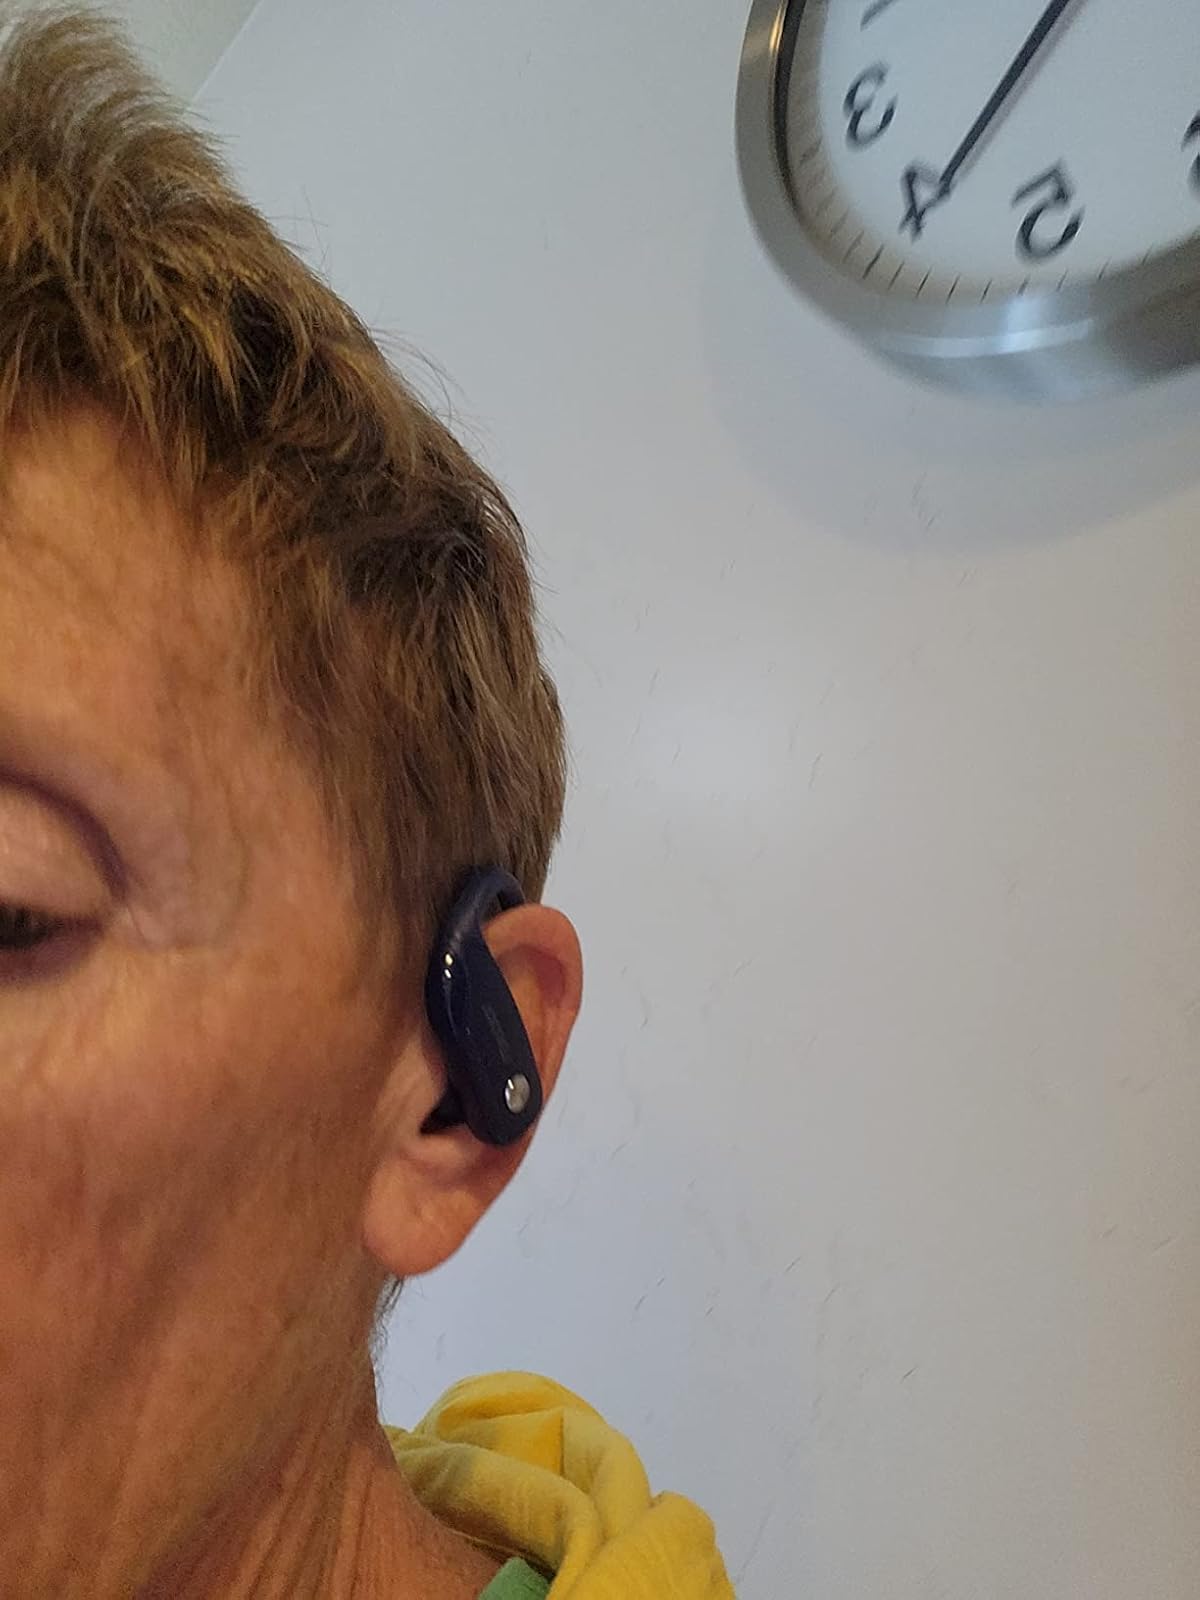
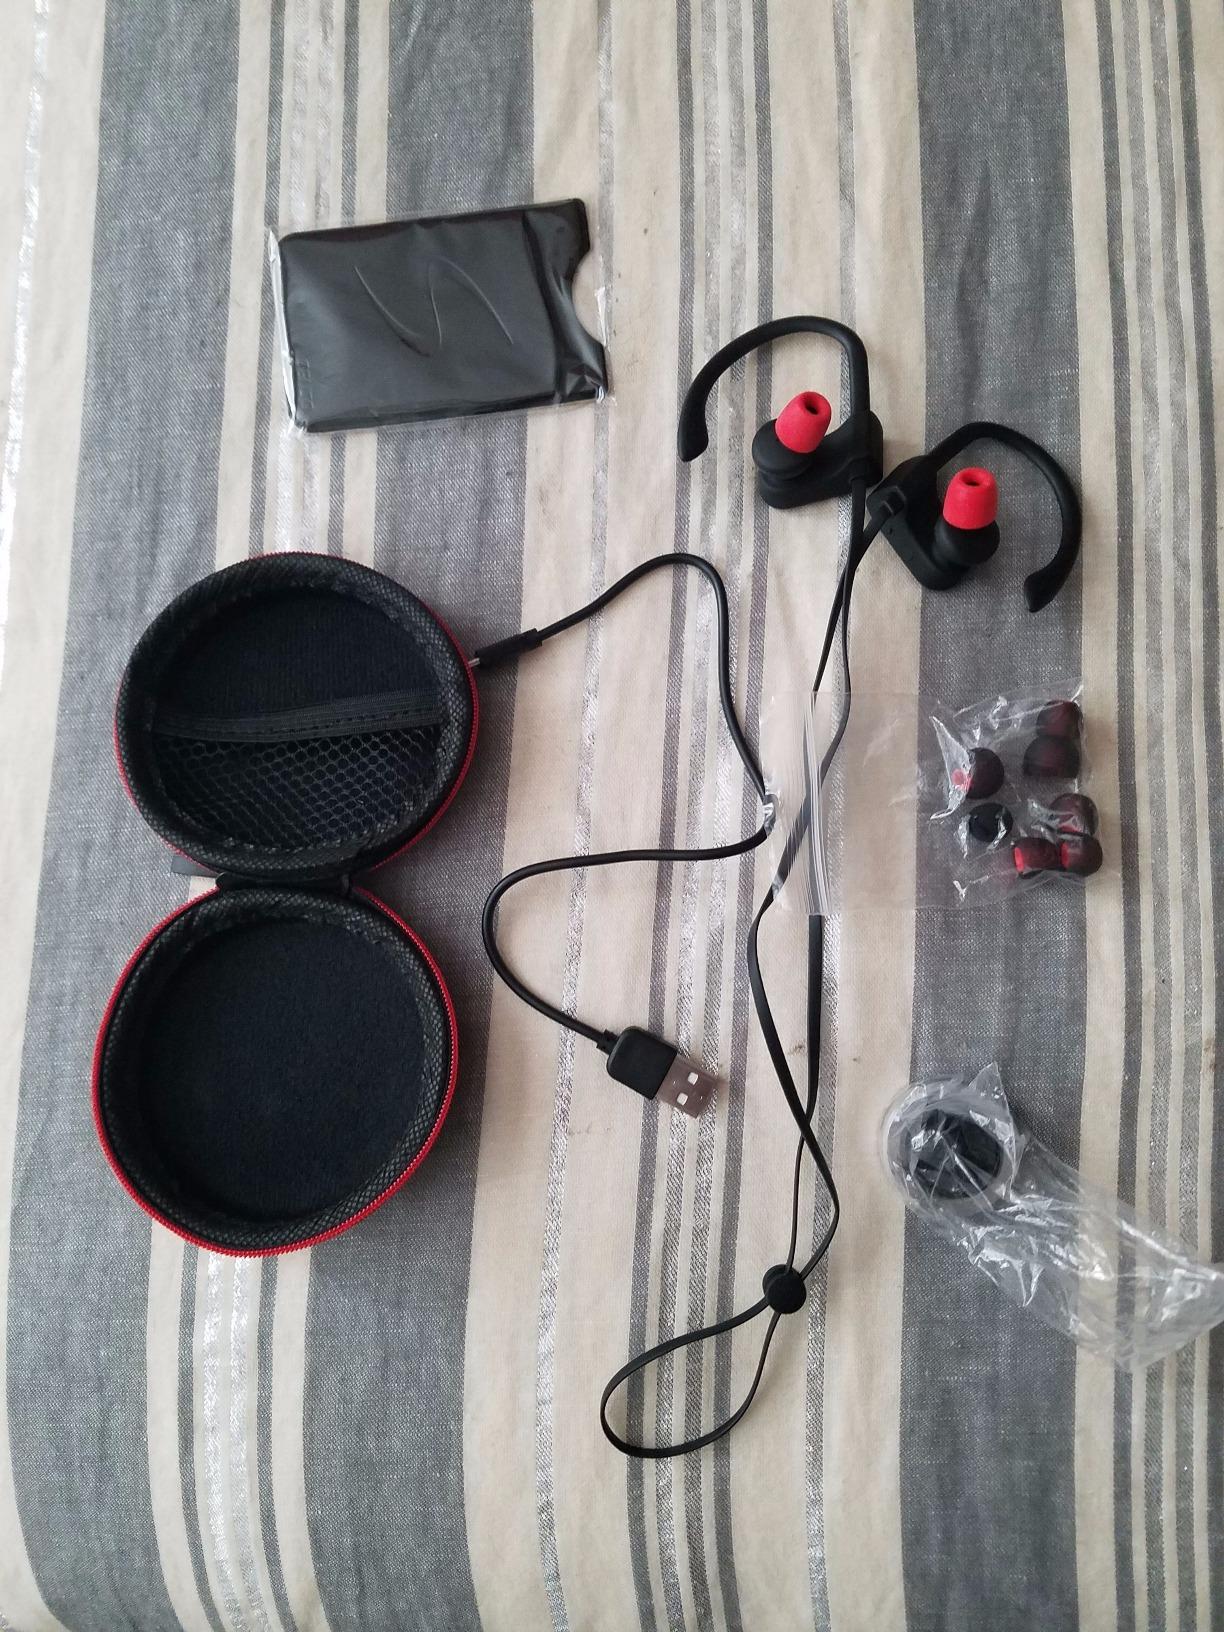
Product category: earbuds
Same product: no